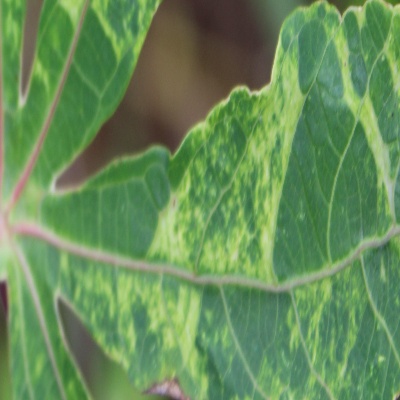
Crop: Cassava
Condition: mosaic